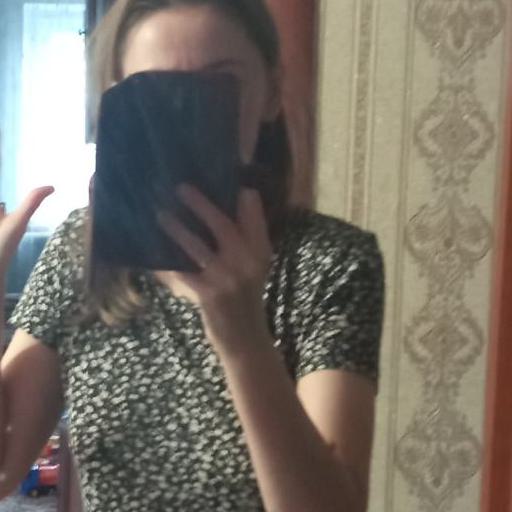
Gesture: no_gesture